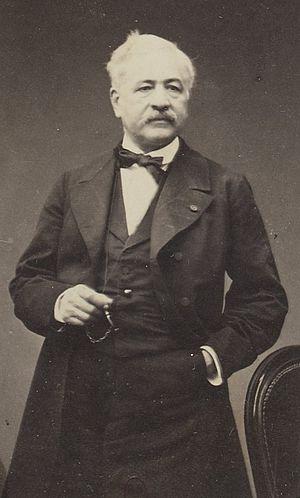
Personnalités françaises et étrangères sous le Second Empire.
Les relations entre l’Égypte et la France désignent les relations diplomatiques bilatérales entre la République française, Etat principalement européen, et la République arabe d’Égypte, Etat d'Afrique du Nord. L’Égypte dispose d'une ambassade à Paris et la France dispose d'une ambassade au Caire. Les deux pays ont une histoire commune riche et leurs échanges culturels ont été particulièrement vifs depuis le début du XIXᵉ siècle.